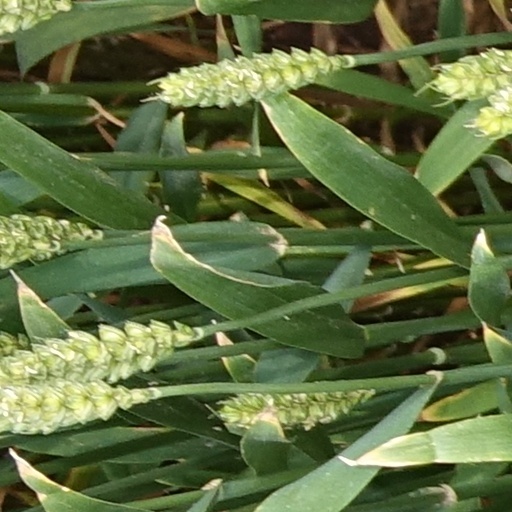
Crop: wheat